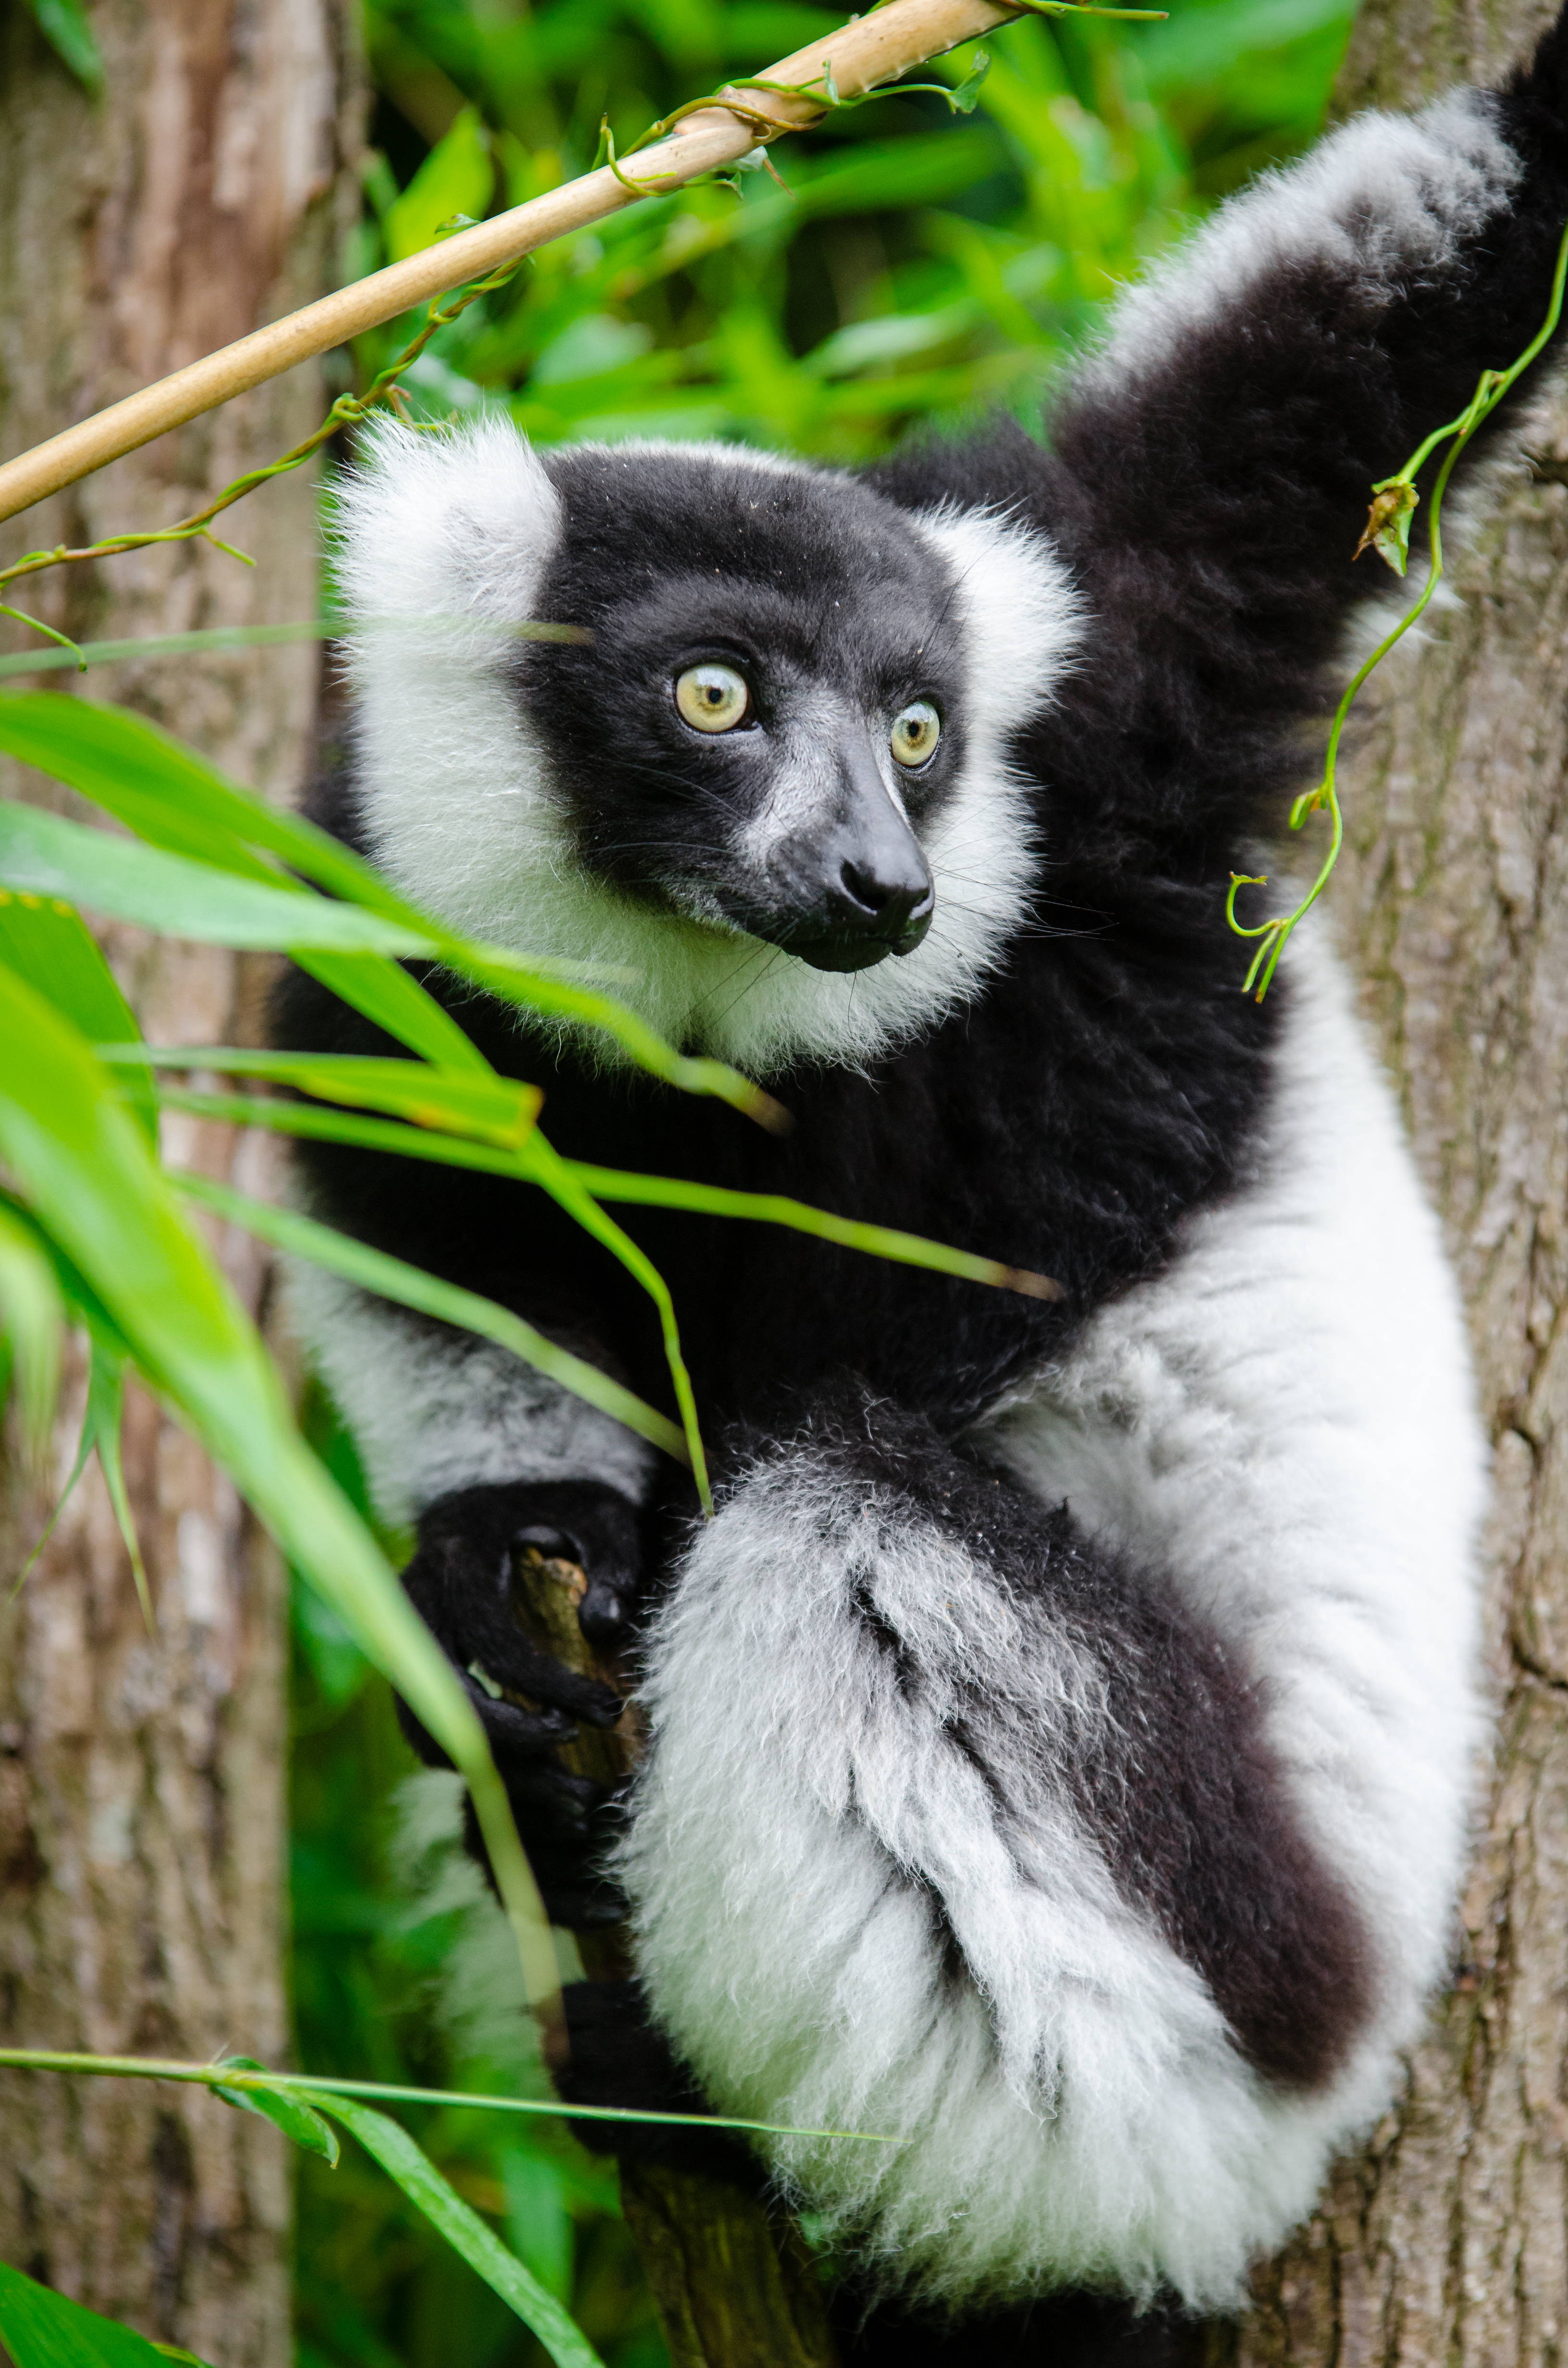
animal, wildlife, zoo, mammal, fauna, primate, madagascar, vertebrate, lemur